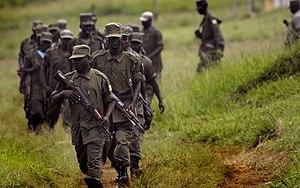
L'armée ougandaise est l'armée nationale de l'Ouganda. Elle est forte de 45 000 hommes. L'actuel ministre de la Défense est Crispus Kiyonga depuis 2006.